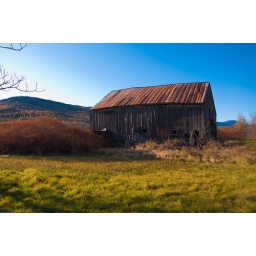
I loved the look of the old barn &amp;amp; all the mountains around it.